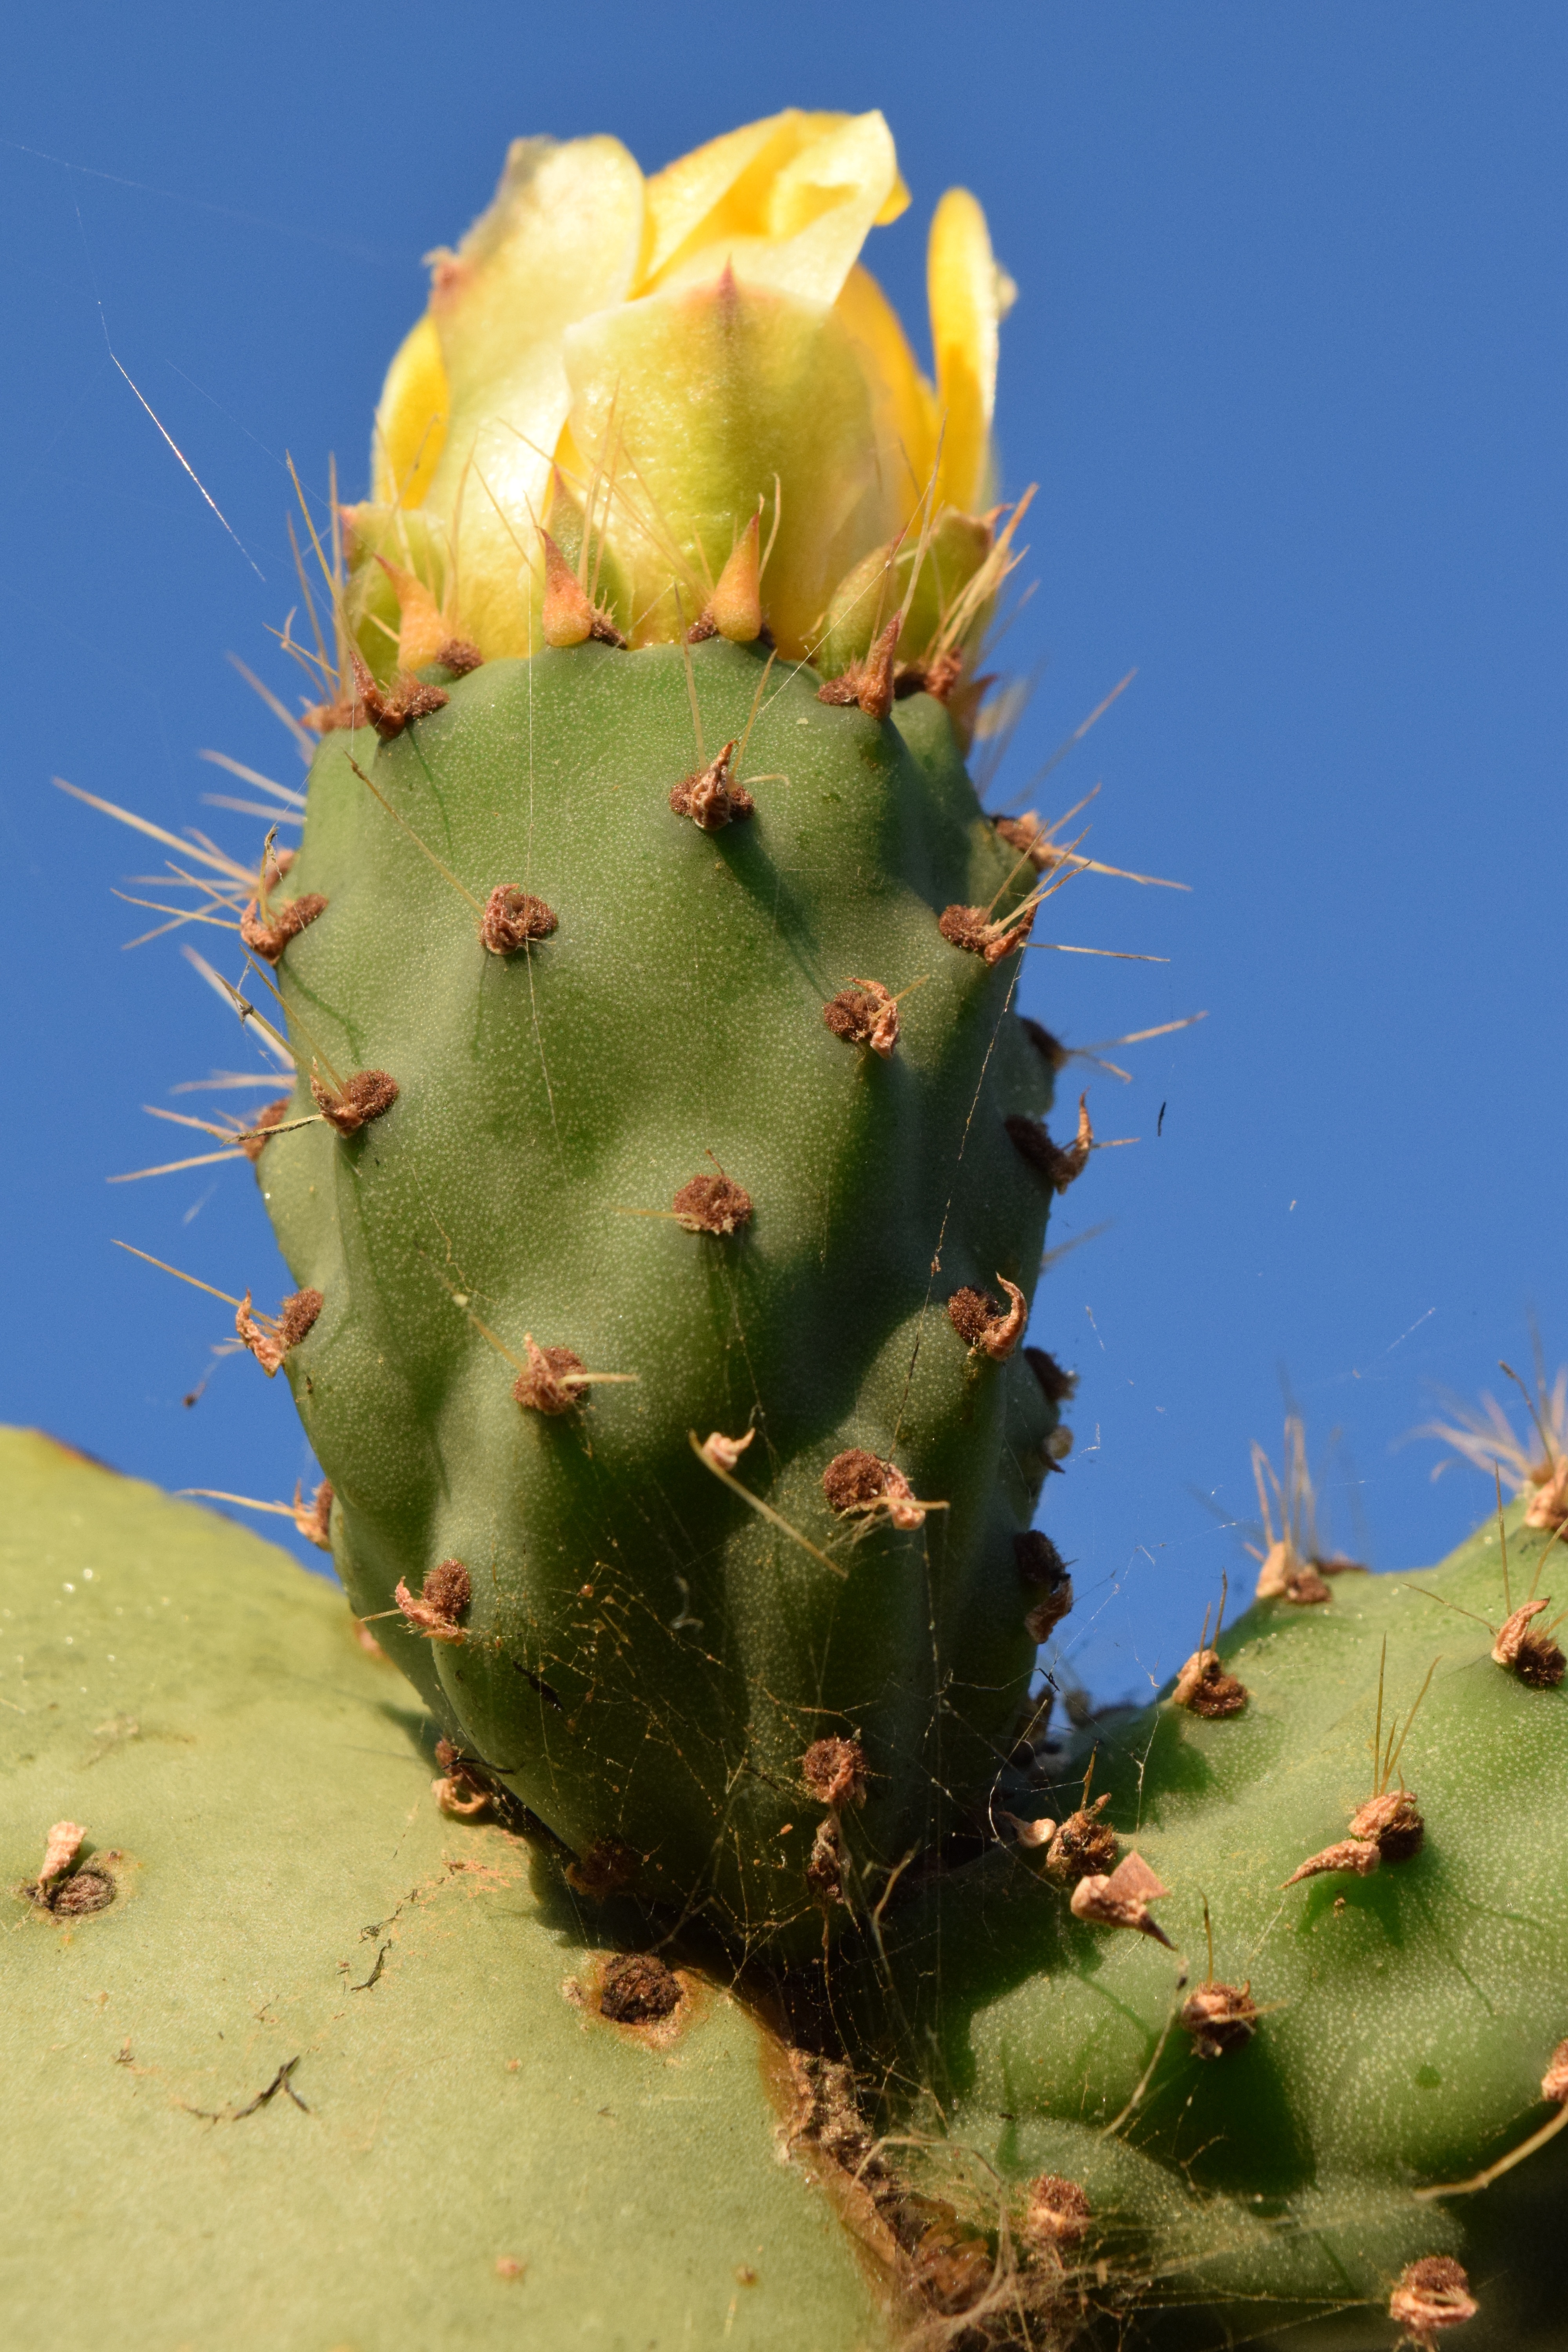
blossom, prickly, cactus, plant, fruit, flower, bloom, food, mediterranean, produce, botany, yellow, close, flora, cactaceae, caryophyllales, spur, flowering plant, prickly pear, cactus greenhouse, cactus blossom, plant stem, land plant, thorns spines and prickles, hedgehog cactus, nopal, barbary fig, eastern prickly pear